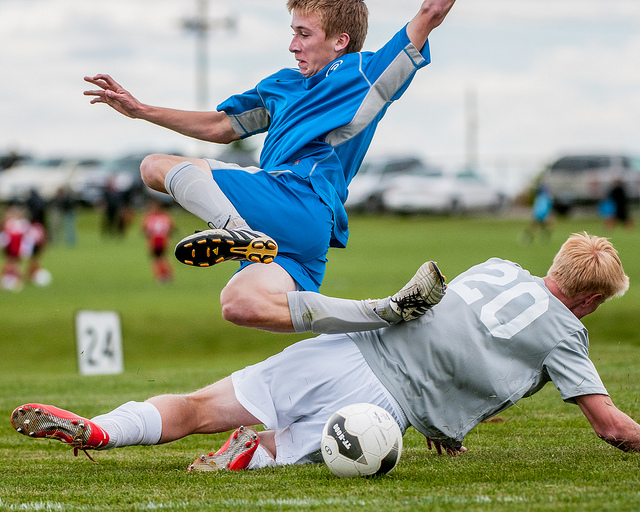
cầu thủ áo xanh đang nhảy lên để né cầu thủ áo xám